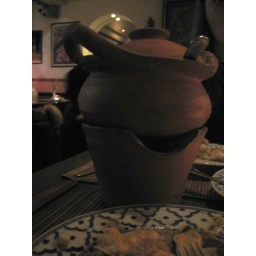
My curry chicken came in this sweet clay pot contraption.